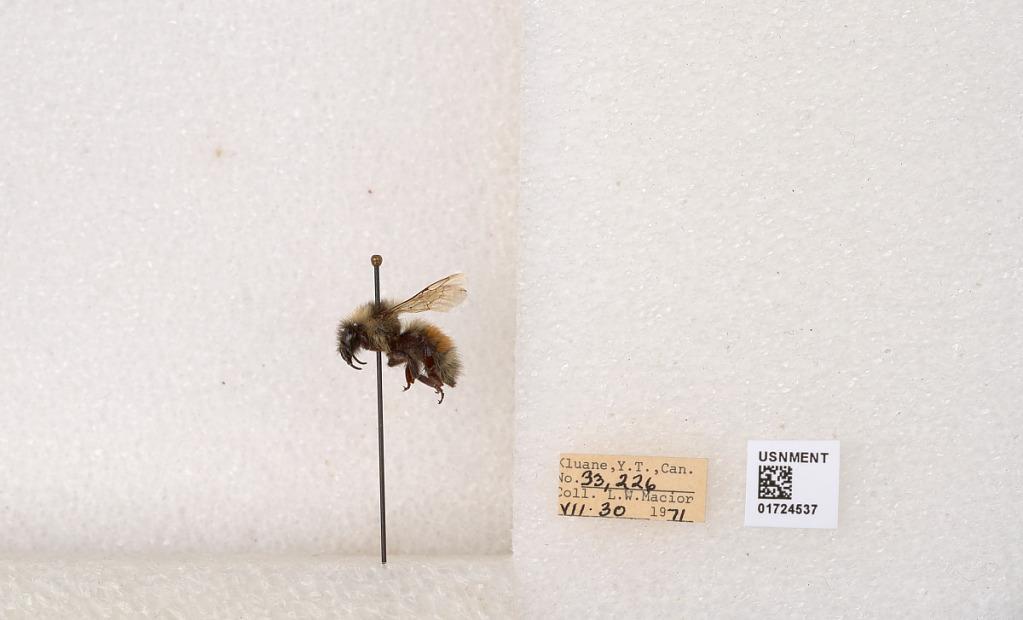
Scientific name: Bombus (Pyrobombus) sylvicola Kirby
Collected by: L. Macior
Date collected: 1971-7-30
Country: Canada
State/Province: Yukon Teritory
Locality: Kluane National Park and Reserve
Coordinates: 60.7493, -139.504